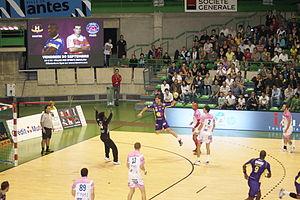
Frédéric Dole face à Rémy Gervelas
Frédéric Dole, né le 29 mars 1975 à Dijon, est un ancien joueur français de handball évoluant au poste d'ailier droit. International français à 25 reprises, il a fait toute sa carrière en club en France et a notamment porté le maillot d'Istres OPH, du Montpellier Handball et du HBC Nantes.